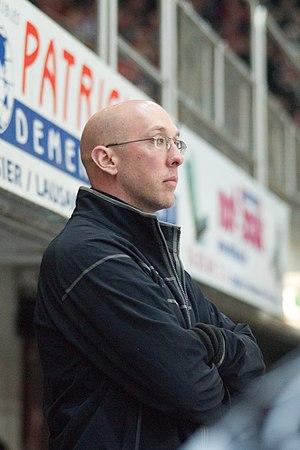
John Fust, né le 5 mars 1972 à Montréal, est un joueur et entraîneur canado-suisse de hockey sur glace. Il évoluait au poste d'attaquant.